Islam in Europe

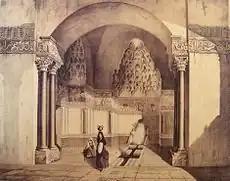
Norman–Arab–Byzantine art and architecture combined Occidental features (such as the Classical pillars and friezes) with typical Arabic decorations and calligraphy, following the Norman conquest of the former Emirate of Sicily and North Africa.

The slave trade in the Ottoman Empire supplied the ranks of the Ottoman army between the 15th and 19th centuries. They were useful in preventing both the slave rebellions and the breakup of the Empire itself, especially due to the rising tide of nationalism among European peoples in its Balkan provinces from the 17th century onwards. Along with the Balkans, the Black Sea Region remained a significant source of high-value slaves for the Ottomans.